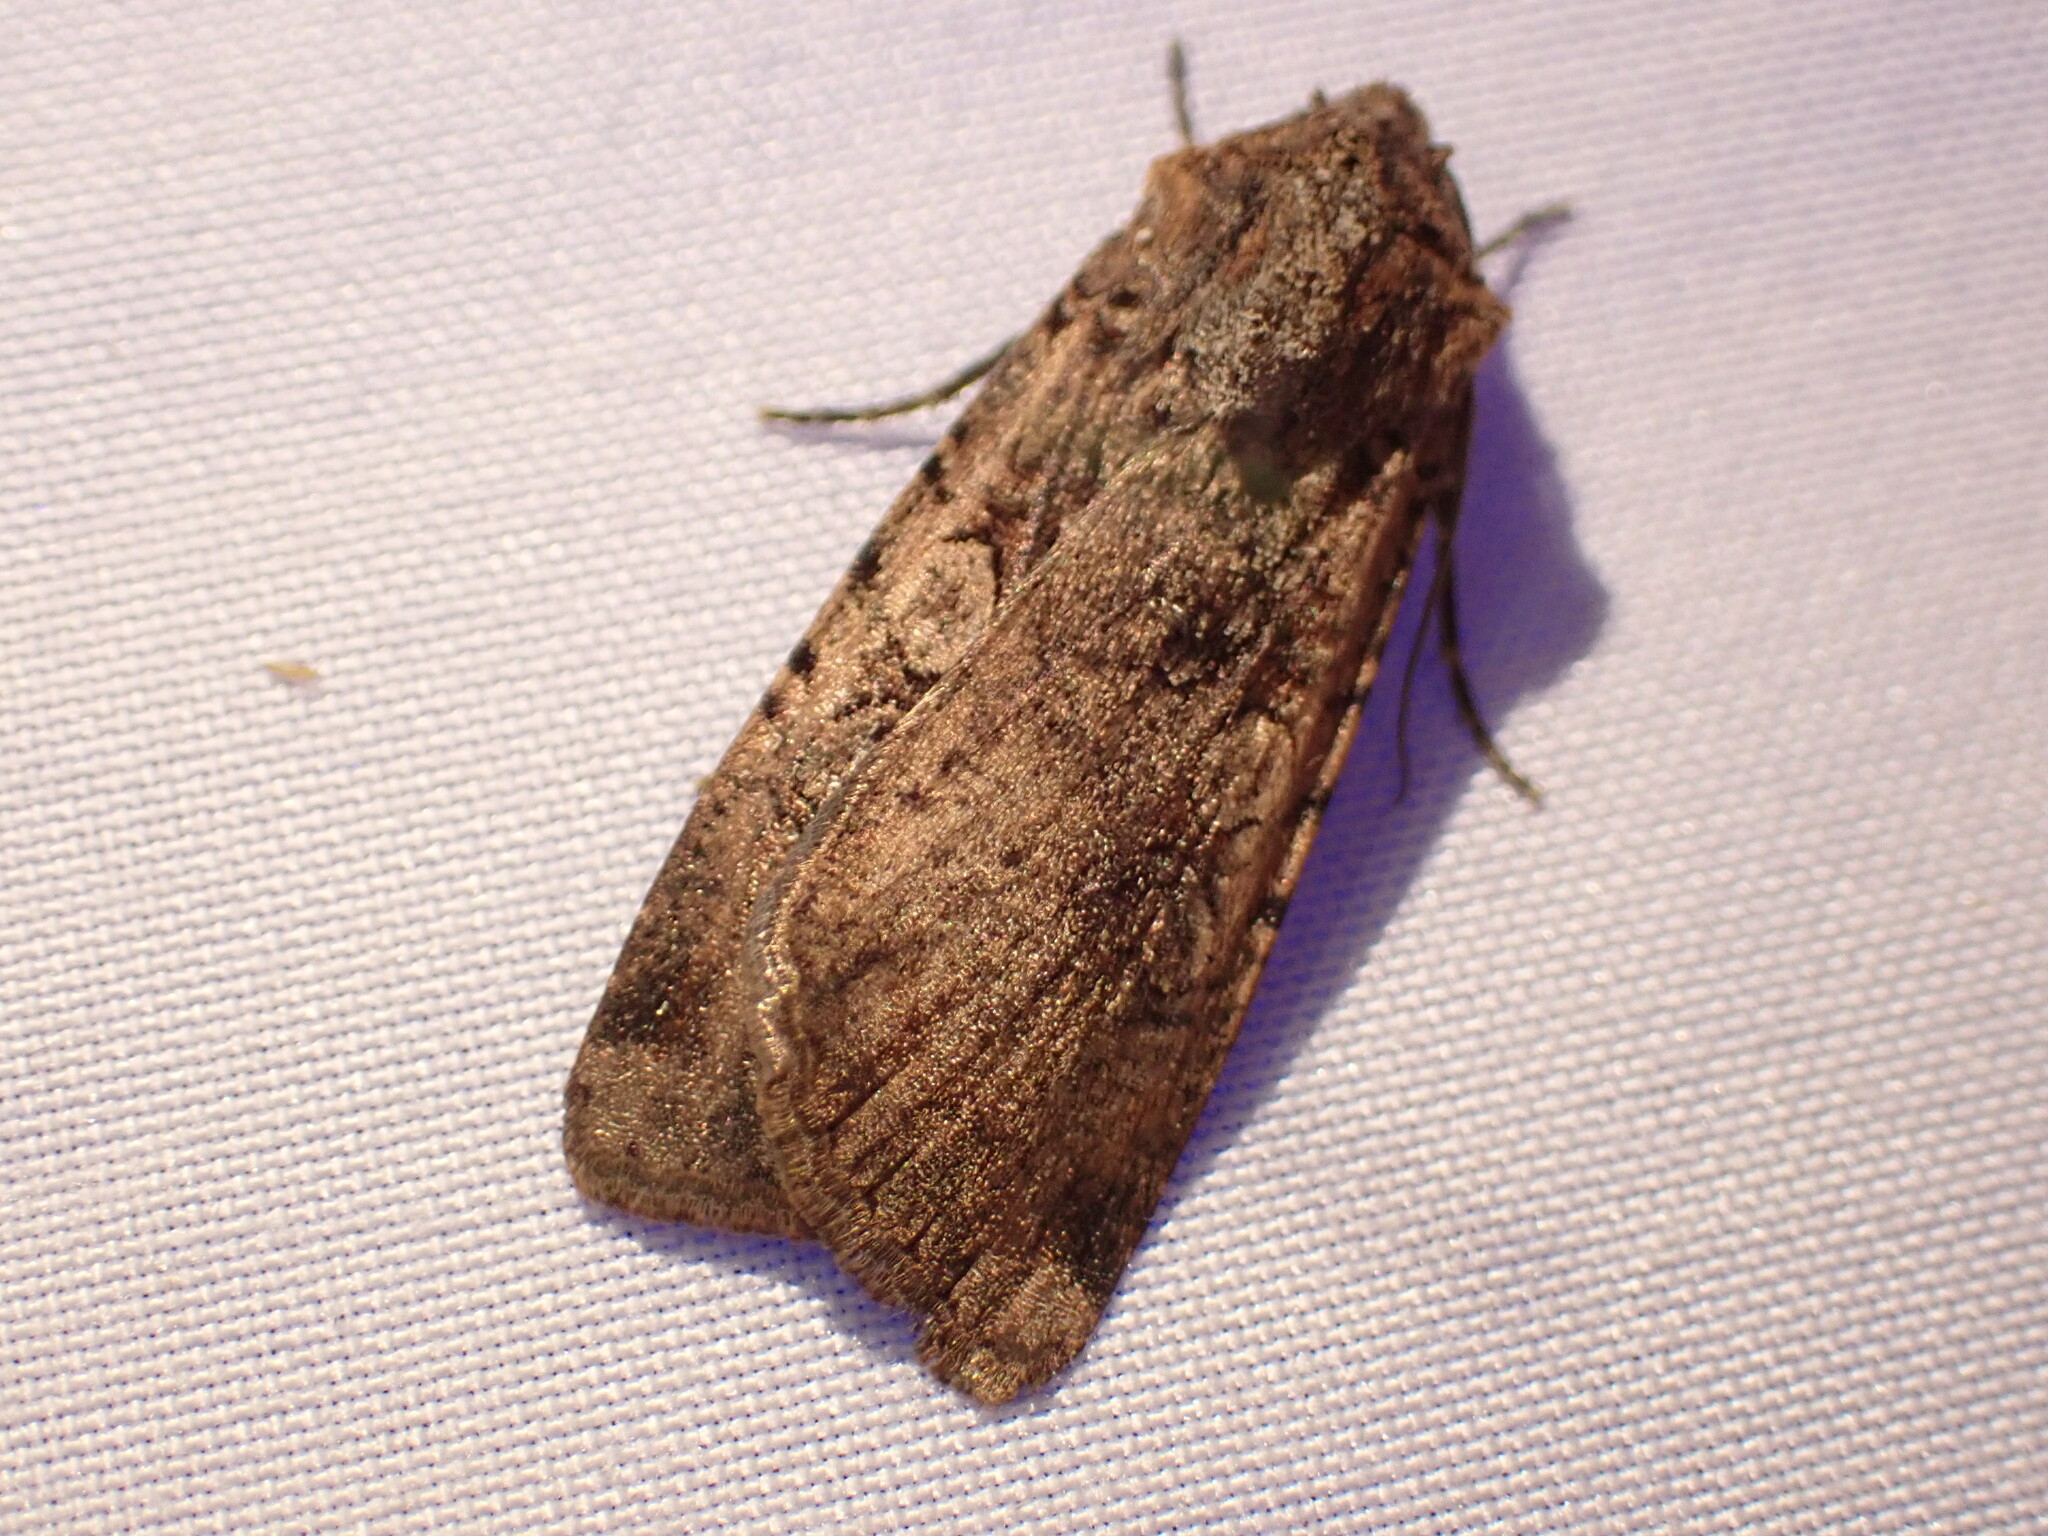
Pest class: cutworms